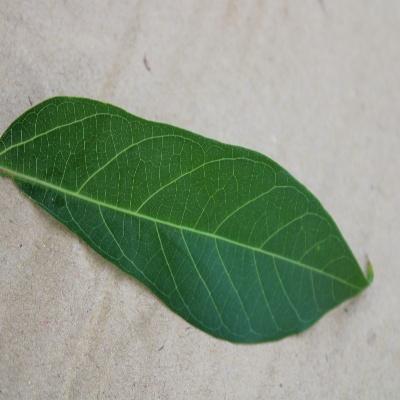
Crop: Cassava
Condition: healthy